Jan van Buken

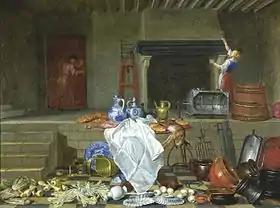
"Kitchen still life"

Van Buken's market scenes with abundant still life elements are also reminiscent of the work of Antwerp painters such as Erasmus de Bie, Peeter van Bredael and Peeter Gijsels whose works are similarly themed.